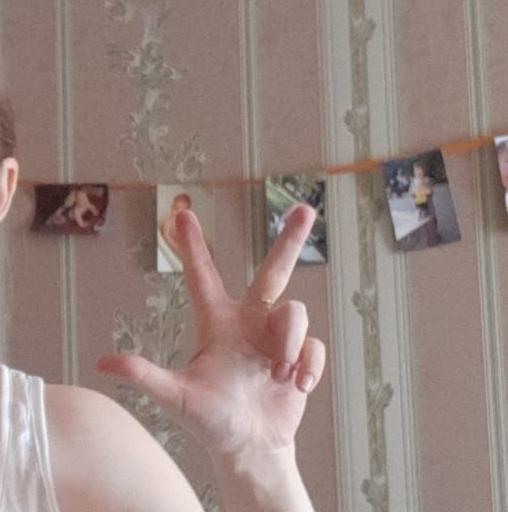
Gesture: three2